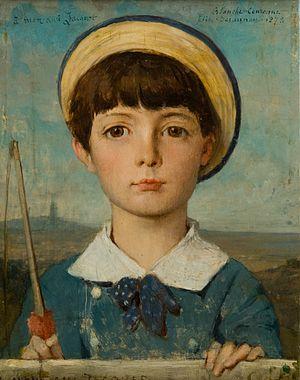
Portrait de Jacques Bizet enfant, fils de Georges Bizet et de Geneviève Halévy
Jacques Bizet est un médecin français, surtout connu comme étant un ami de jeunesse de Marcel Proust. Il est le fils du compositeur Georges Bizet et de son épouse, la salonnière Geneviève Halévy et le cousin de l'historien et essayiste Daniel Halévy.